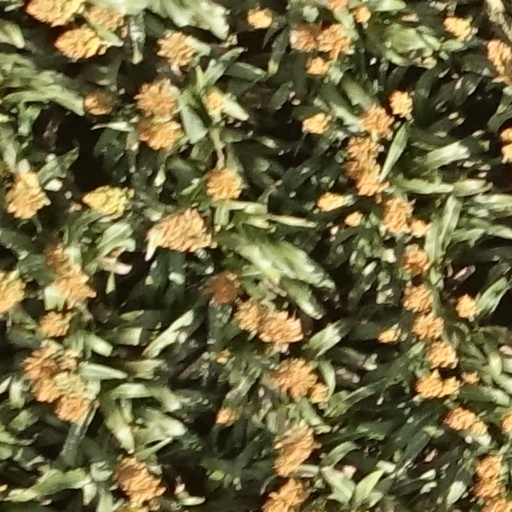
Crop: sorghum